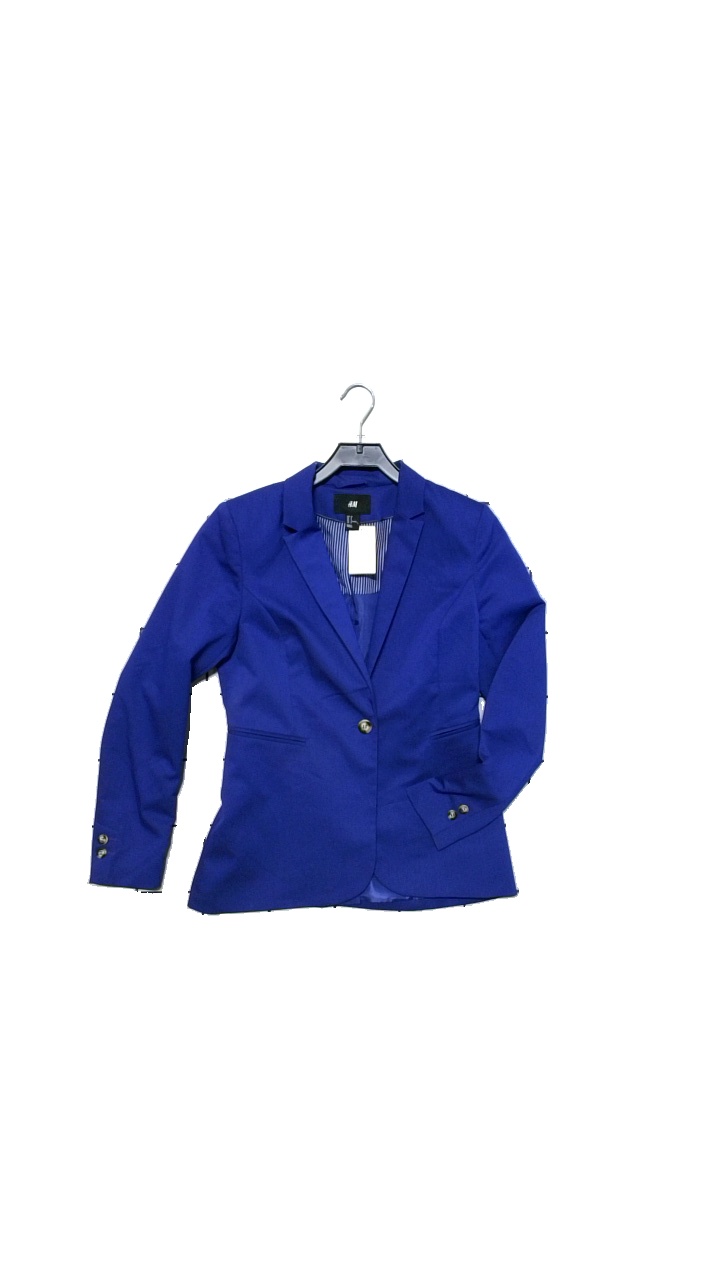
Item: Blazer (Ladies)
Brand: H&m
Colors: Purple
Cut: Regular
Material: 80%Polyester,18%Viscos,3%Elastan
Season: All
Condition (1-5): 4
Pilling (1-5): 5
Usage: Reuse
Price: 100-150